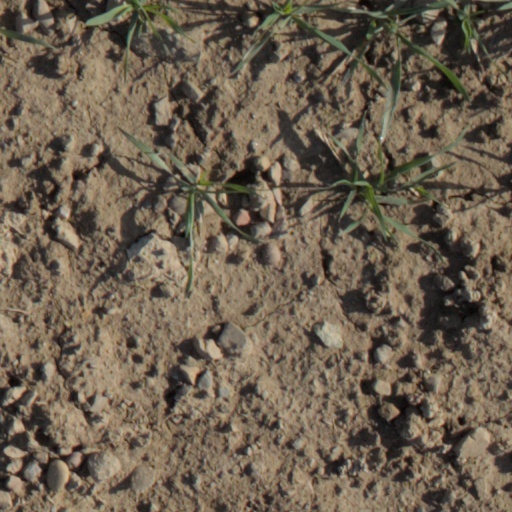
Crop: wheat